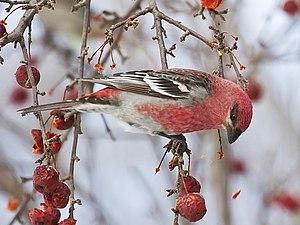
Cette liste des oiseaux au Canada provient de Bird Checklists of the World en date du mois de juillet 2018.
Cette liste des espèces d'oiseaux au Québec recense les taxons de ce groupe observés dans cette province du Canada. Elle provient de l'American Ornithologist Union en date du mois de janvier 2019. Elle comprend 470 espèces dont :